The Walls Came Tumbling Down (memoir)

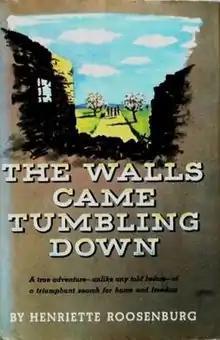
First edition (publ. Viking Press)

The Walls Came Tumbling Down is a memoir written by Henriette Roosenburg. It was published in 1957. She and her friends Nel, Joke and Dries were political prisoners in Waldheim. The story tells about their voyage back home from their release by a Russian soldier on May 6th, 1945 until their reunion with their families in the Netherlands at June 13, 1945.